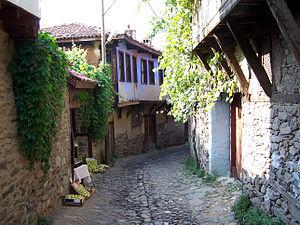
Cumalıkızık est un quartier de l’arrondissement de Yıldırım de la province de Bursa en Turquie. Il est constitué de plusieurs bourgs situés sur le versant nord de l'Uludağ au sud-est de Bursa.